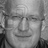
Emotion: neutral